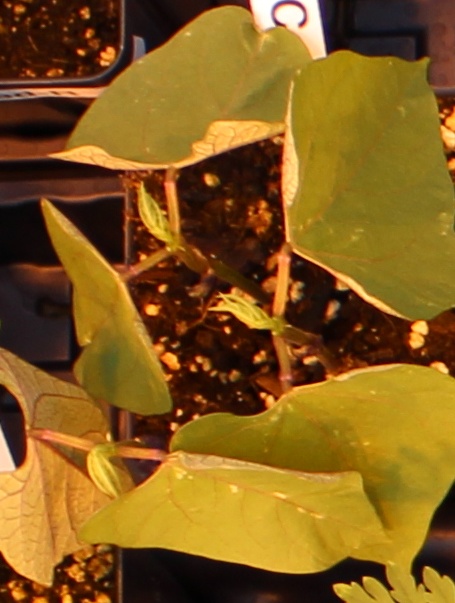
Label: Blackbean